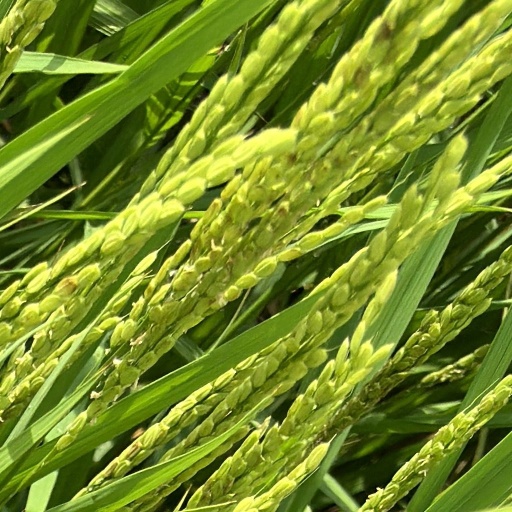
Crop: rice